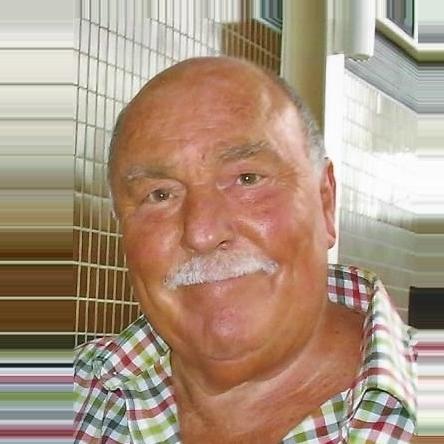
Age: 66